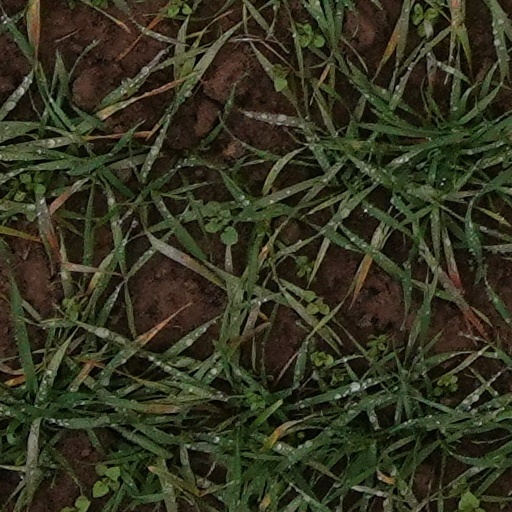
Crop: wheat